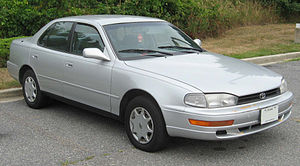
Toyota Camry / Camry (SXV10/VCV10, 1991−1996)
Toyota Camry sedan (1991−1996)
Toyota Camry er en stor mellemklassebil fra Toyota. Bilen afløste Toyota Cressida, hvis import til Europa dog først blev indstillet i efteråret 1985 og til andre eksportmarkeder i efteråret 1992.